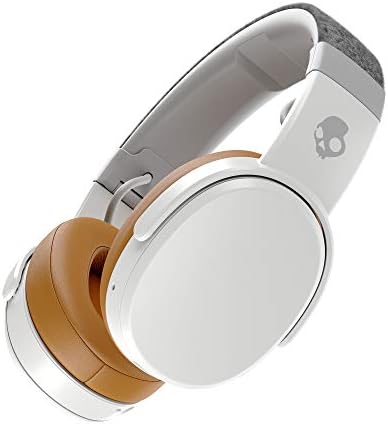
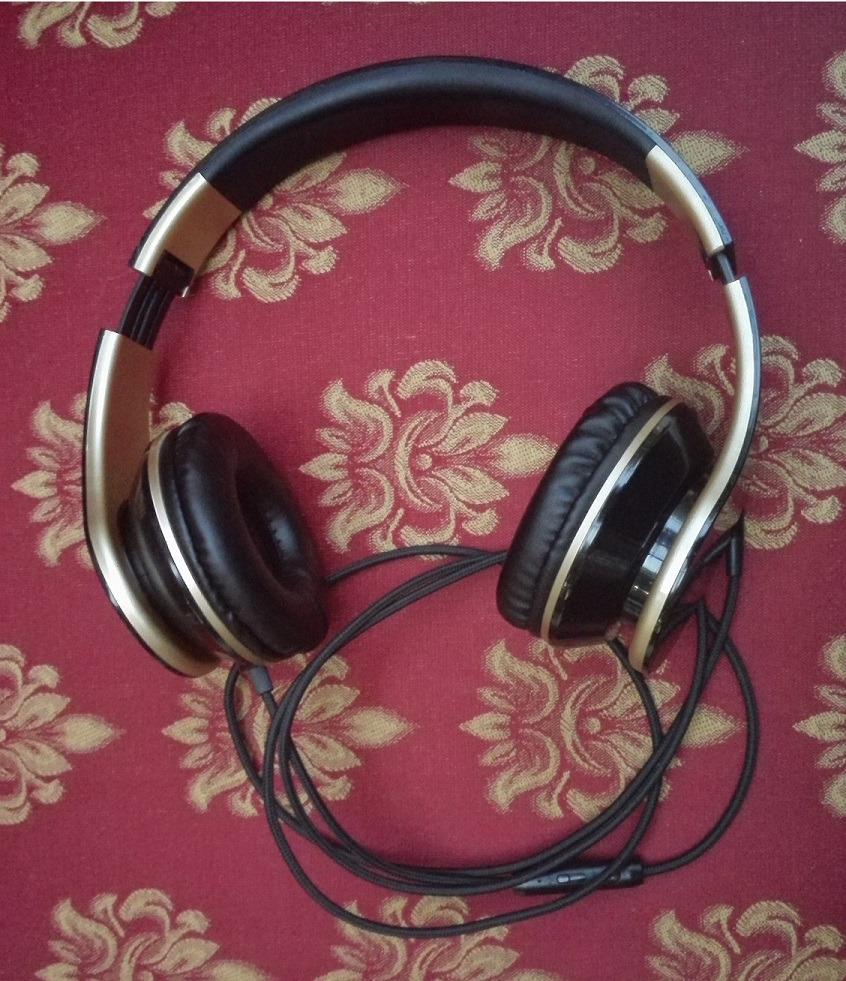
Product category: headphones
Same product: no